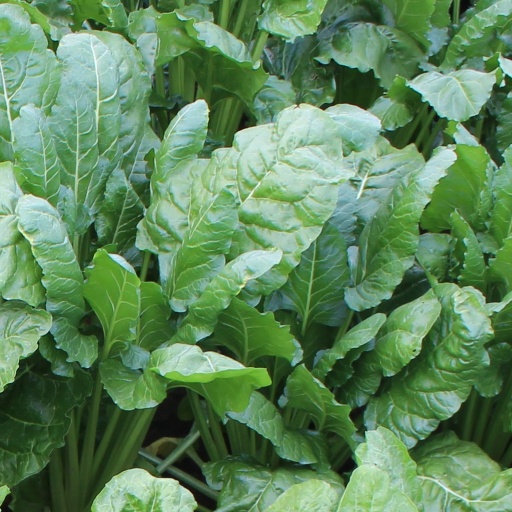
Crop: sugar beet